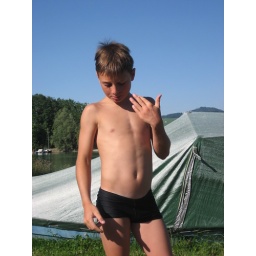
swimming in the lake